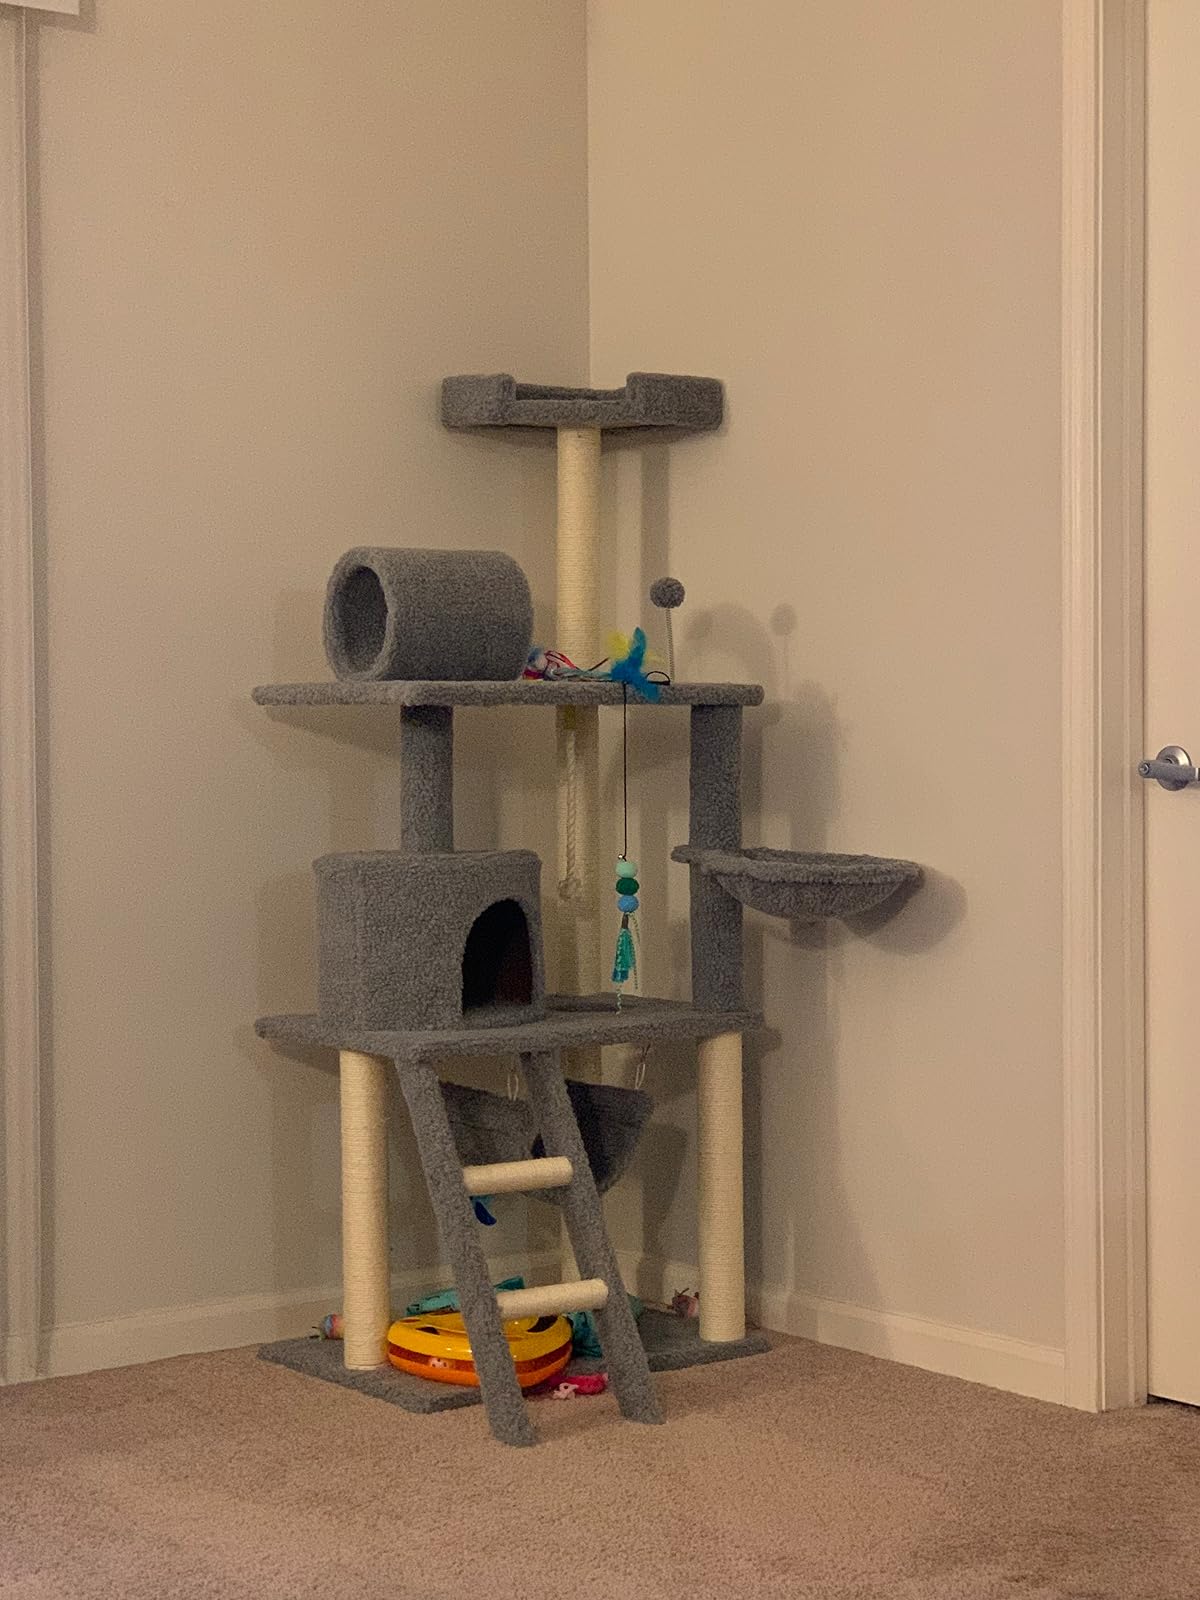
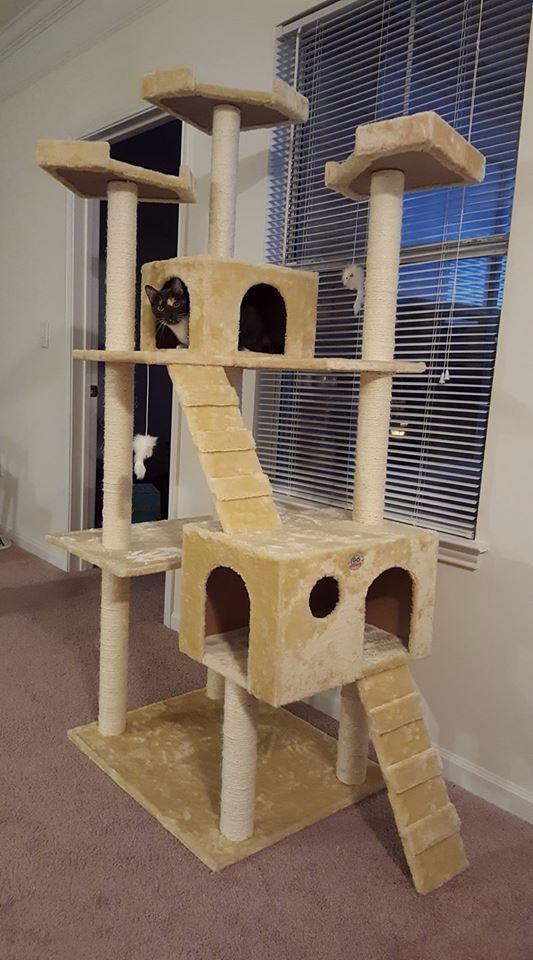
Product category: items_cat tree
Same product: no